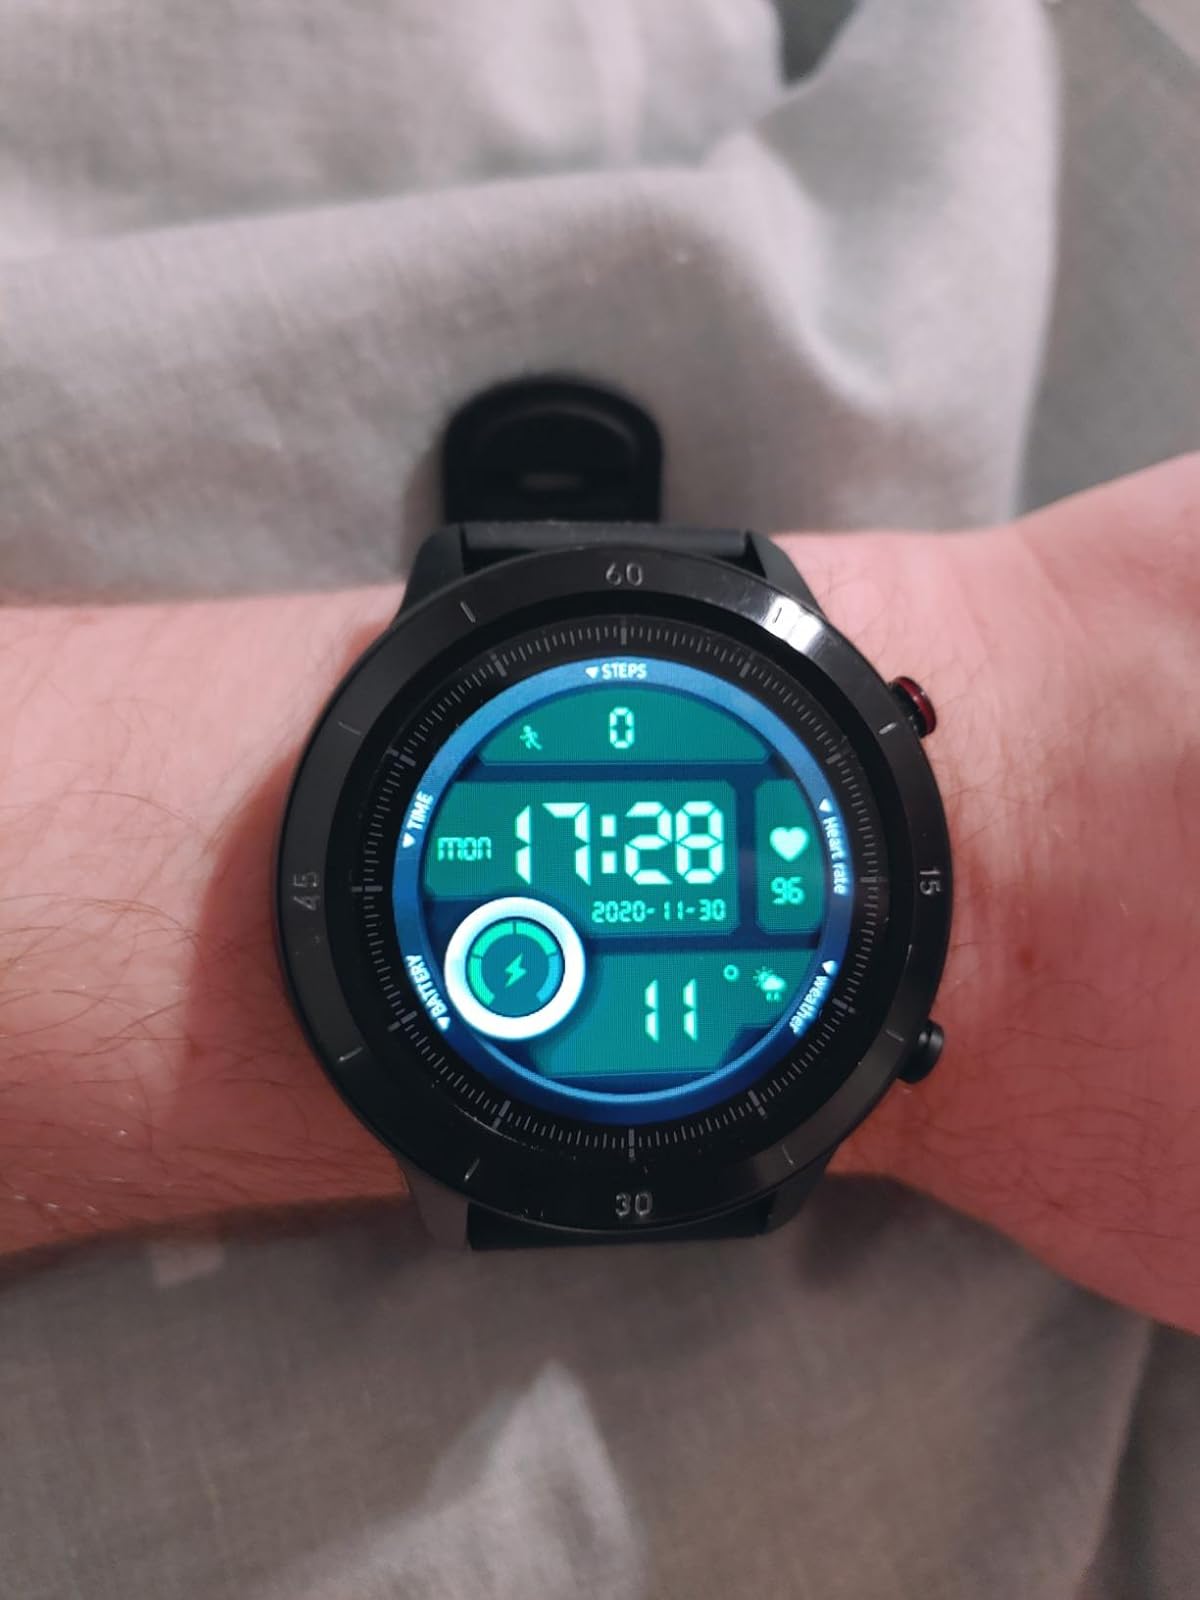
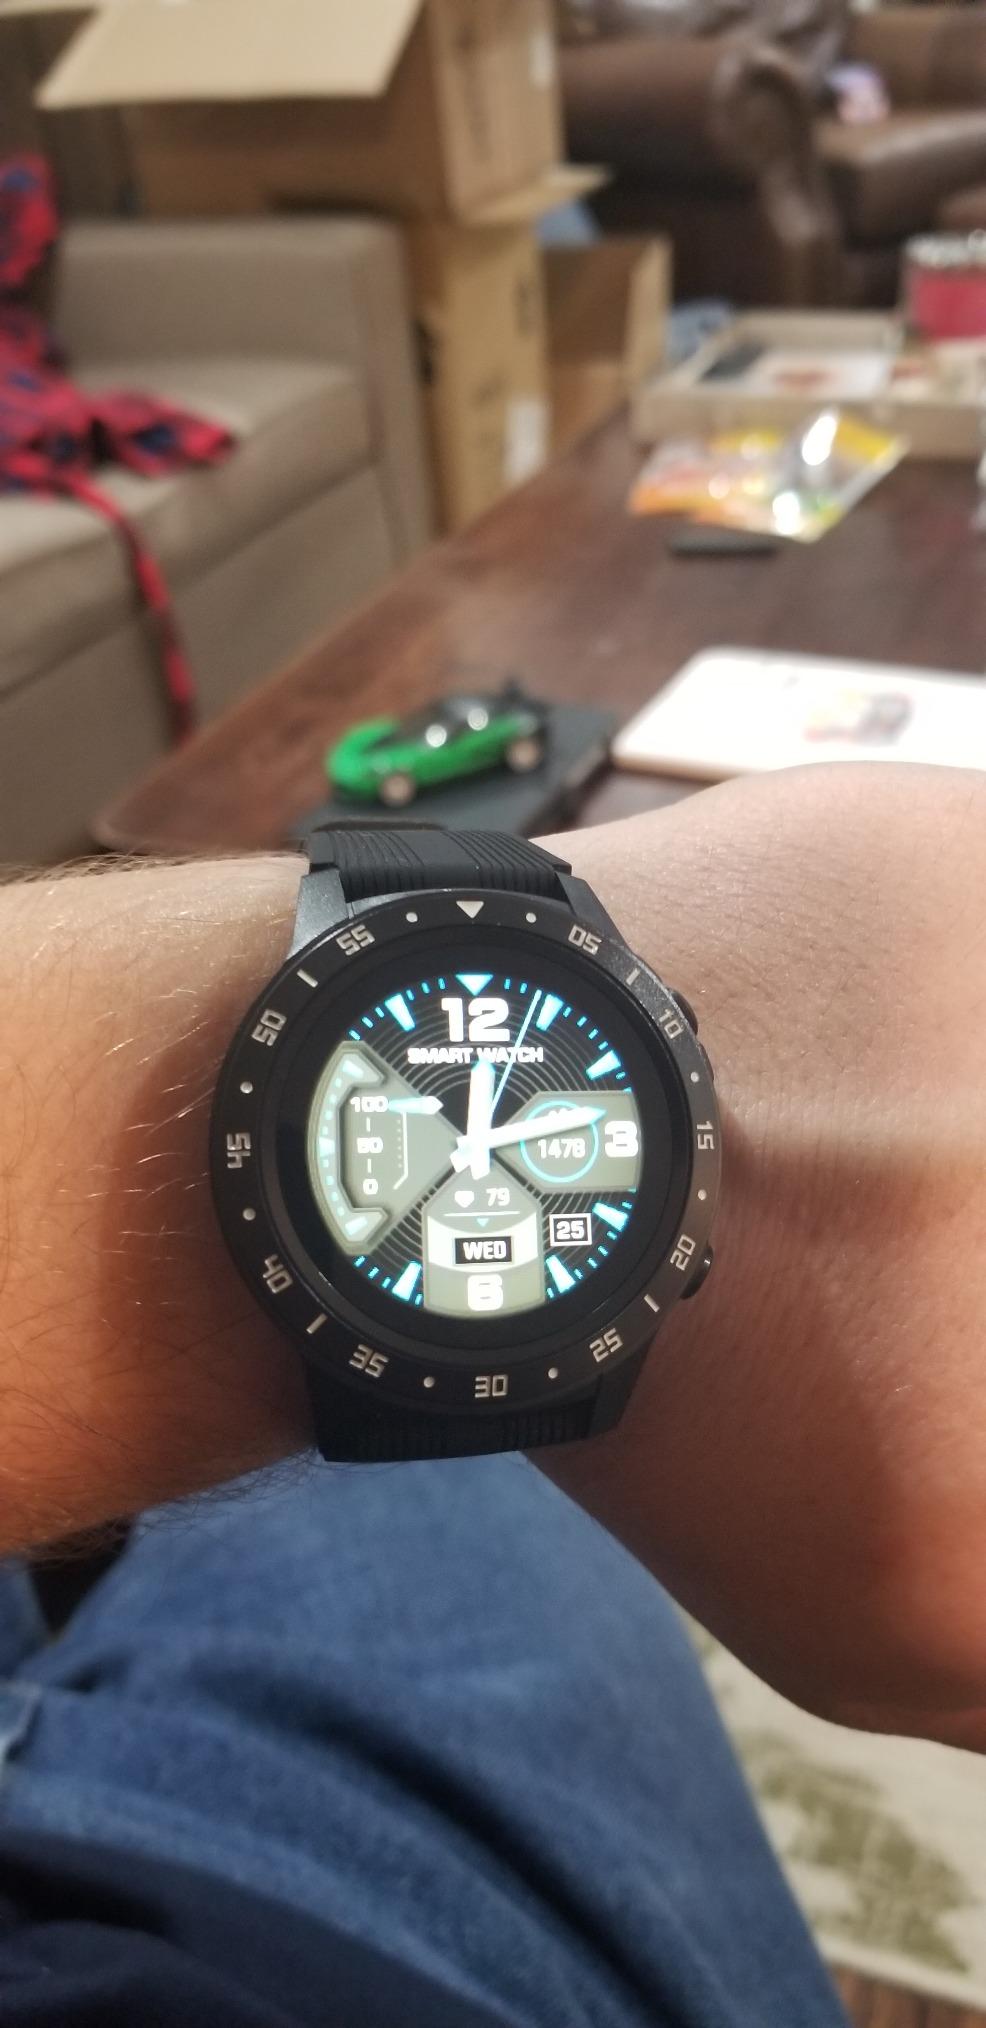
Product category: smartwatch
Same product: no